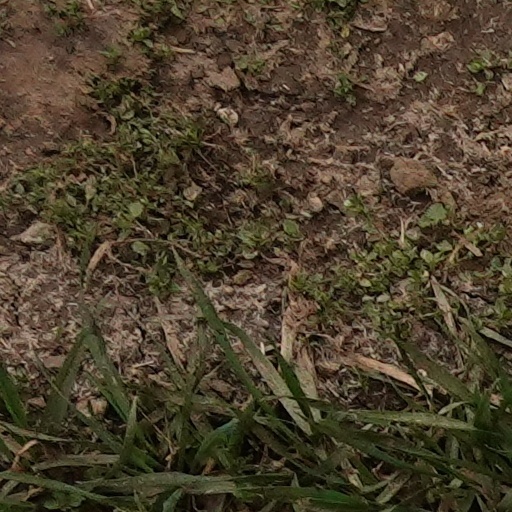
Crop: wheat